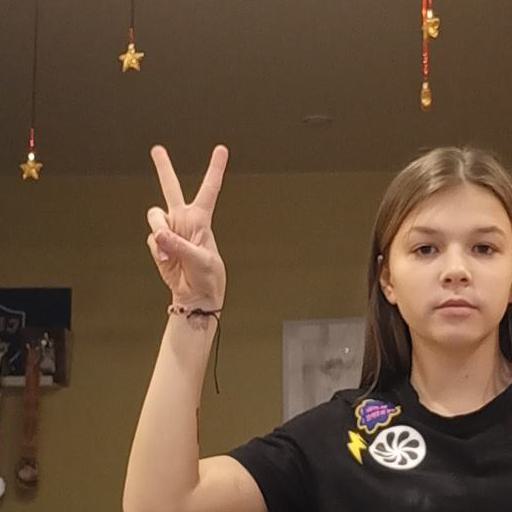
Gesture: peace